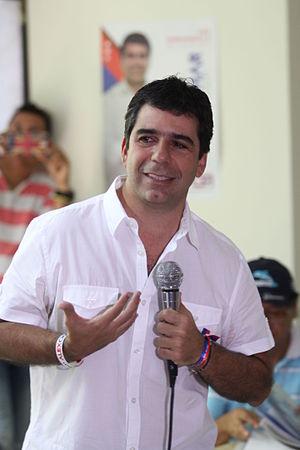
Alejandro Char, né le 16 avril 1966 à Barranquilla, est un homme politique colombien. Il est maire de Barranquilla depuis le 1ᵉʳ janvier 2016, fonction qu'il a déjà occupée entre 2008 et 2011.